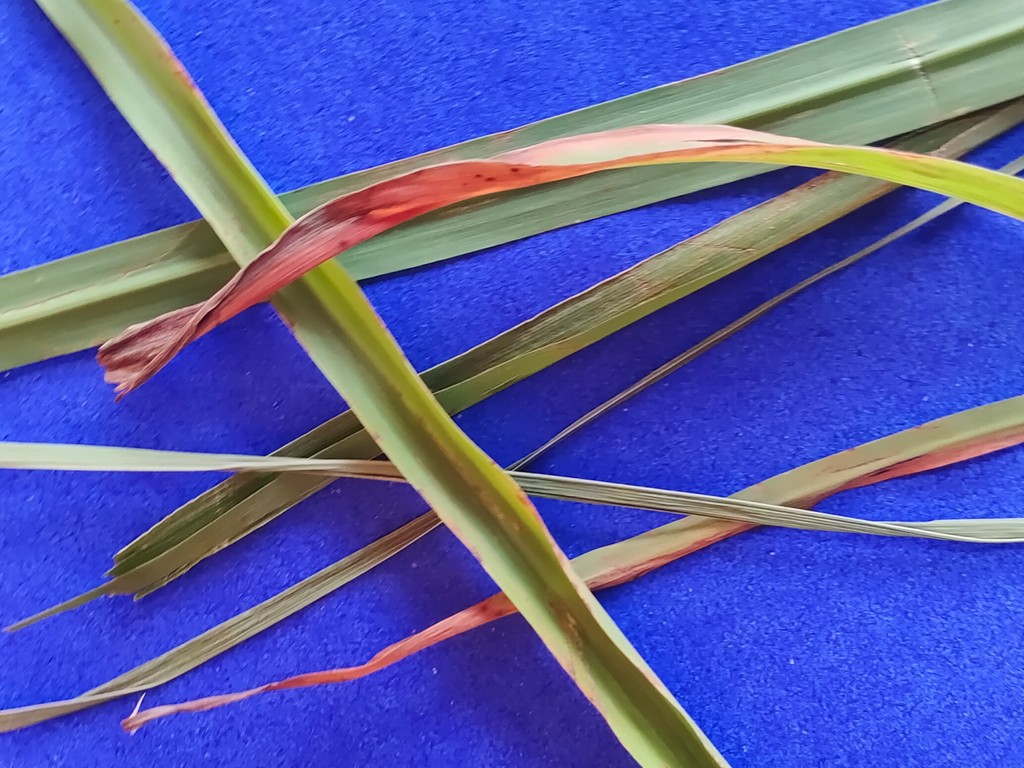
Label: Unhealthy